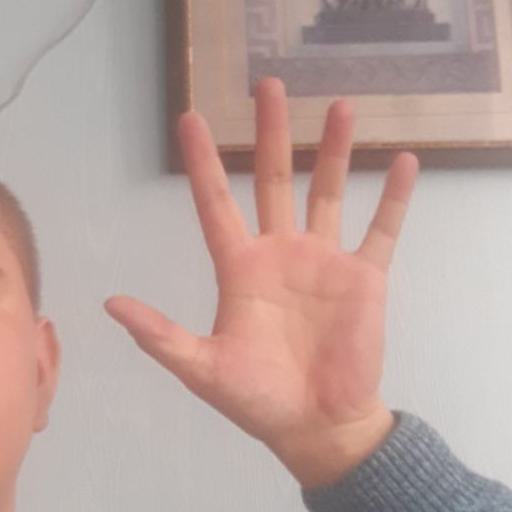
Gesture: palm